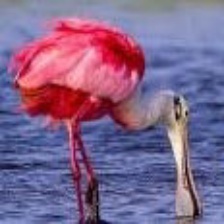
Species: ROSEATE SPOONBILL
Scientific name: PLATALEA AJAJA
ImageNet parent category: spoonbill